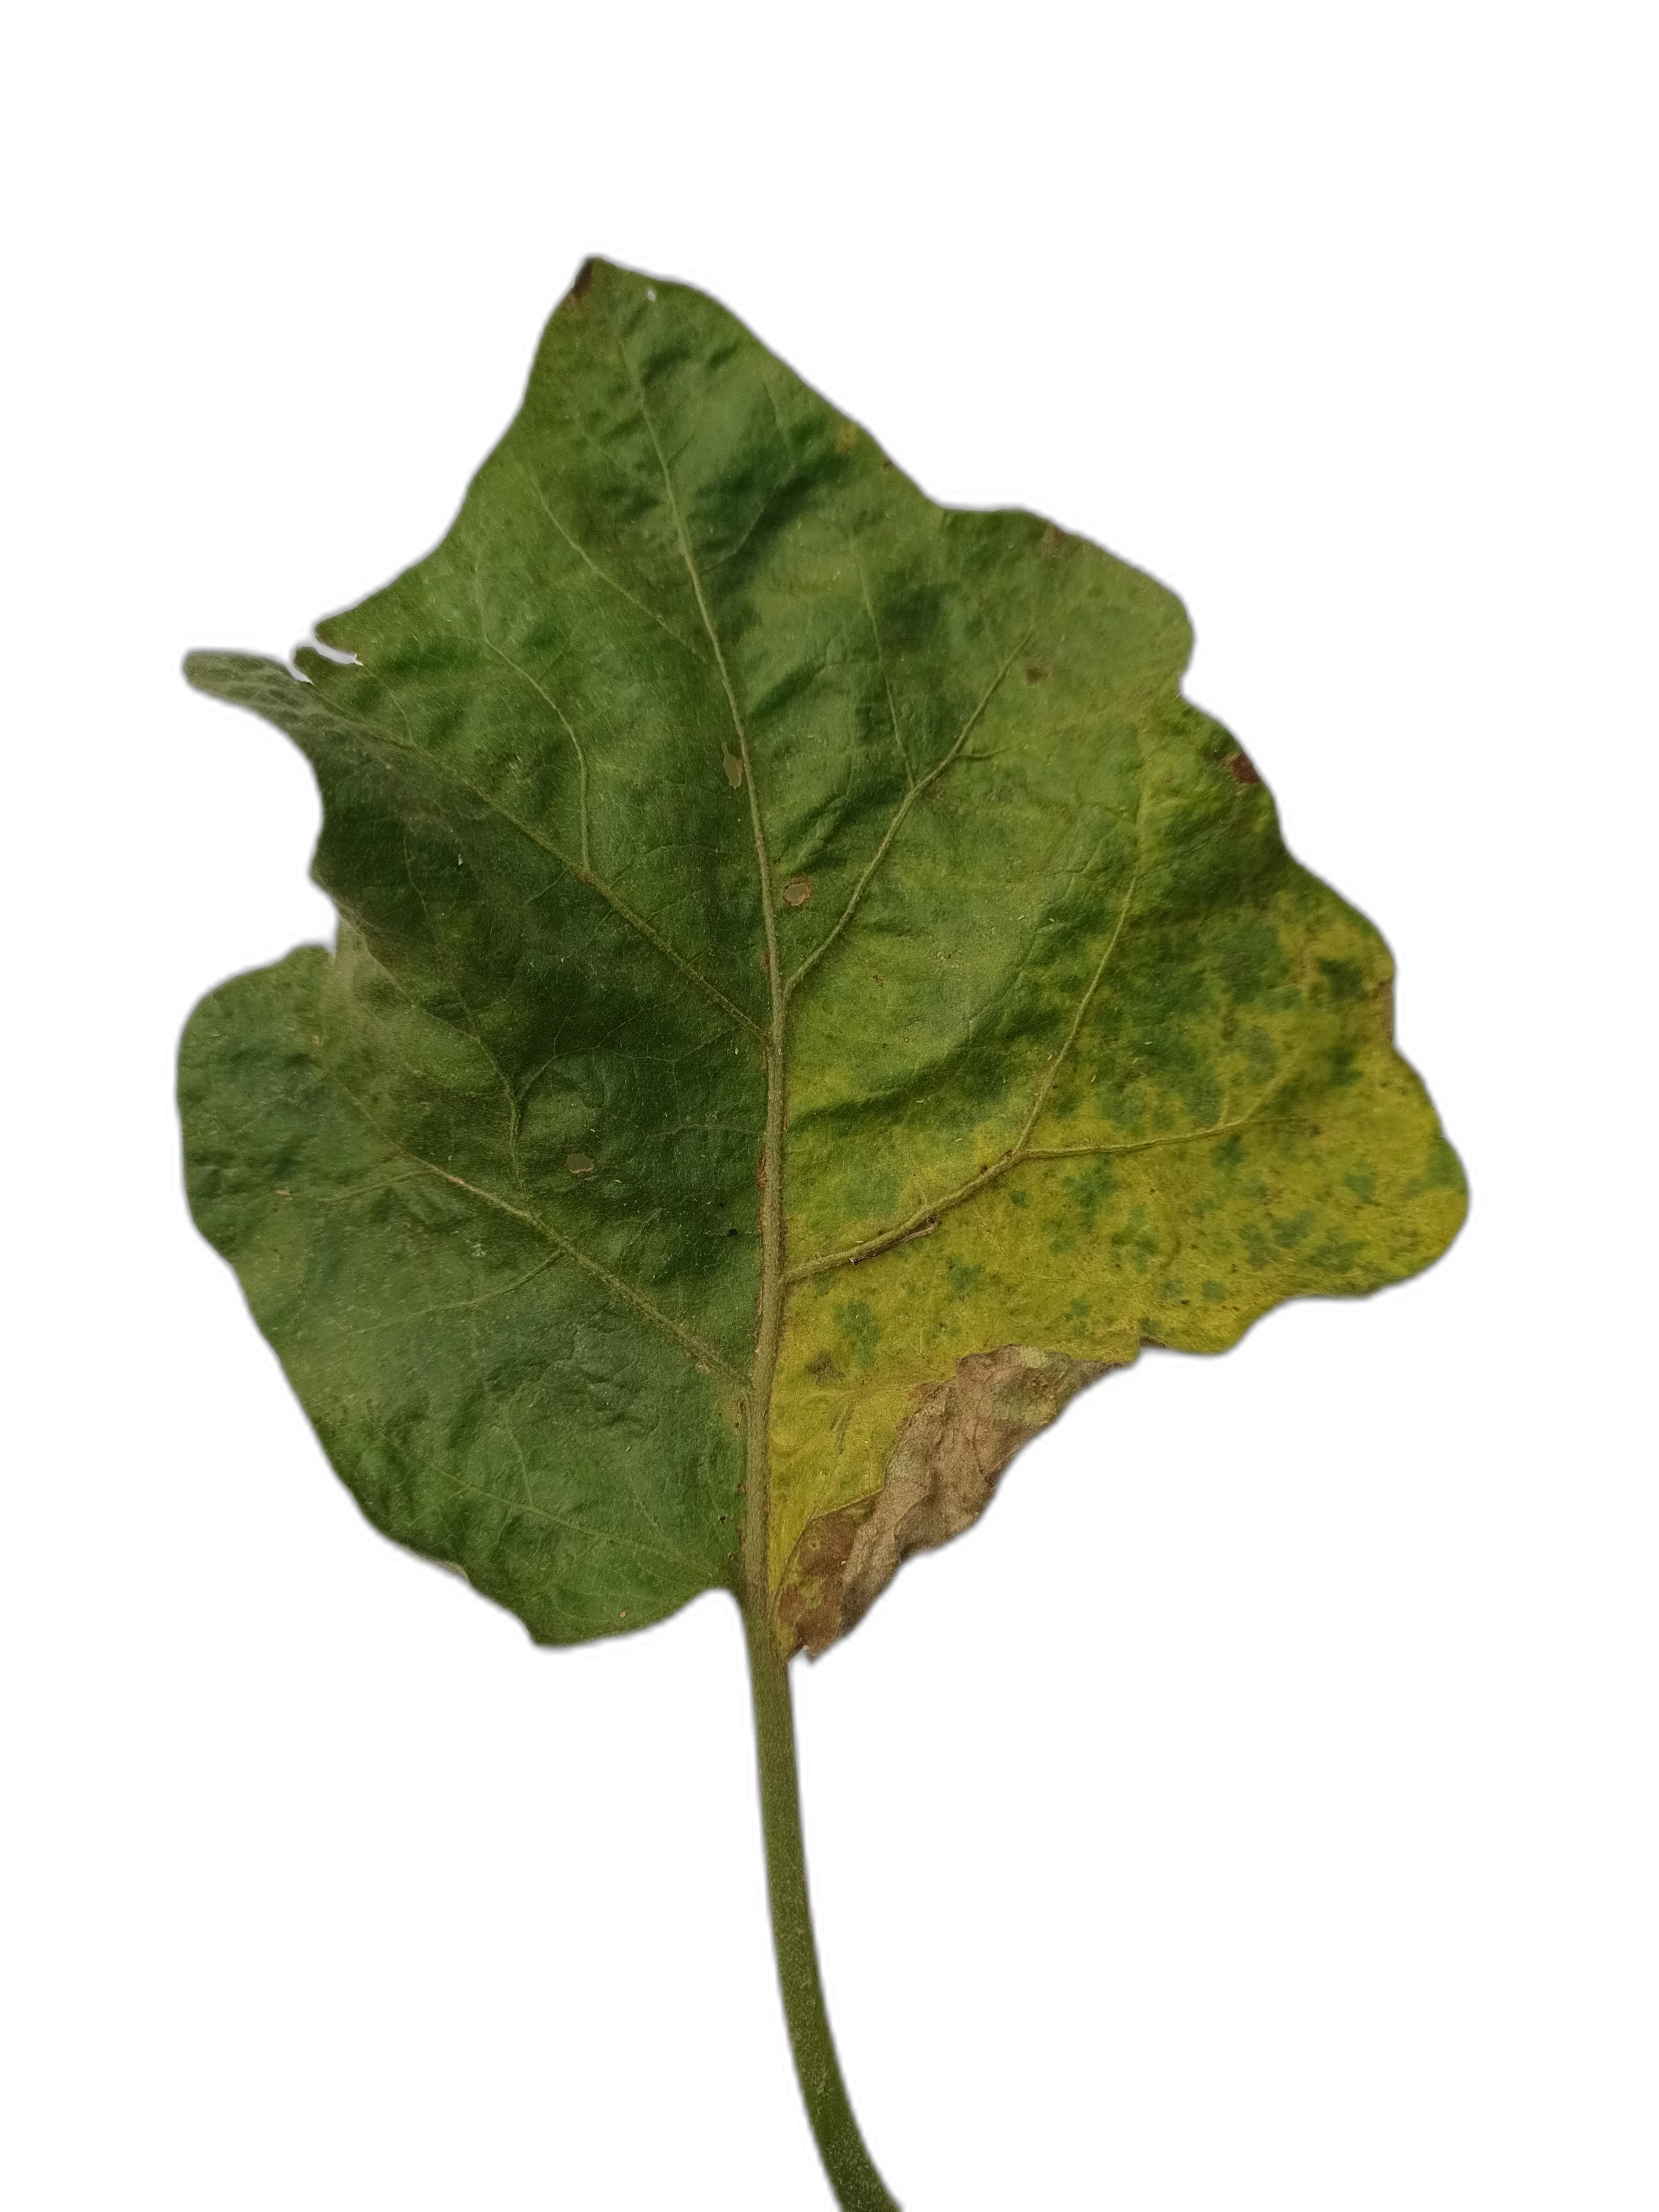
Label: Leaf Spot Disease